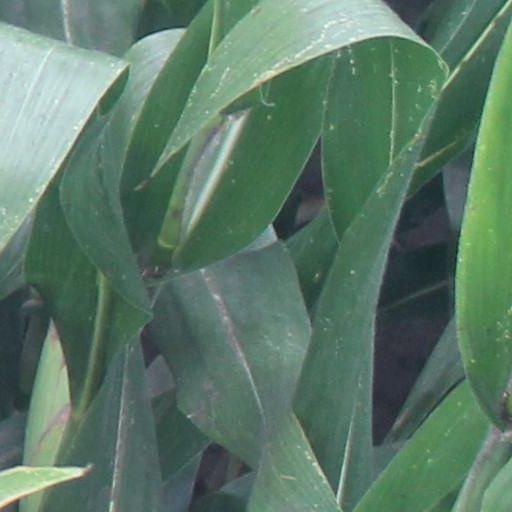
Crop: maize; corn